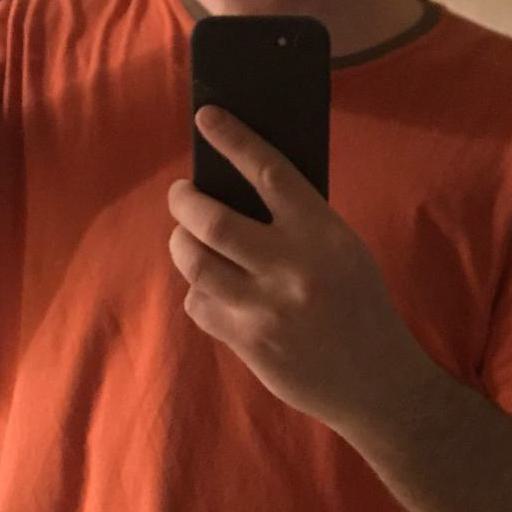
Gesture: no_gesture